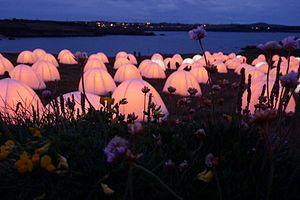
Llanbadrig est une communauté et un village britannique, situé dans le comté d'Anglesey